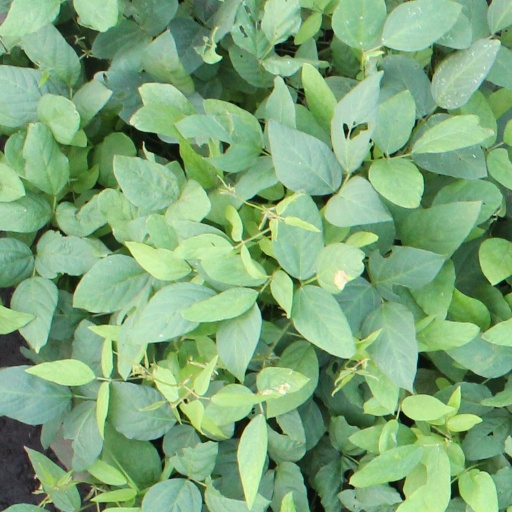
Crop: soybean